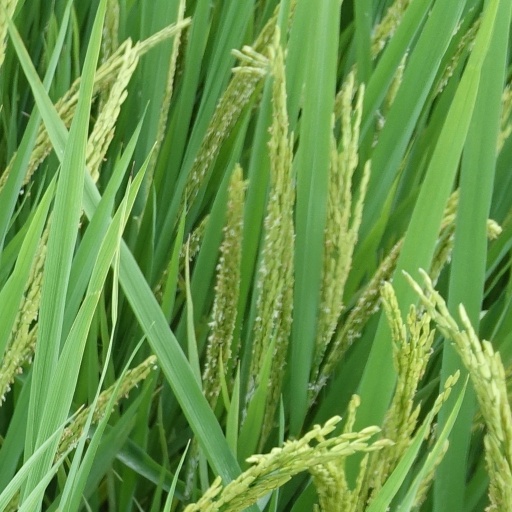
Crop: rice